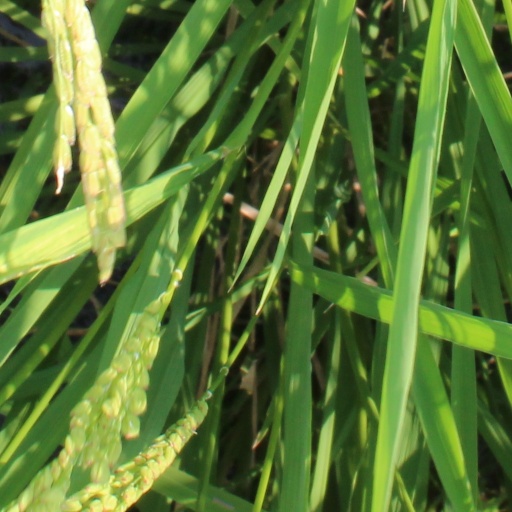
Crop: rice